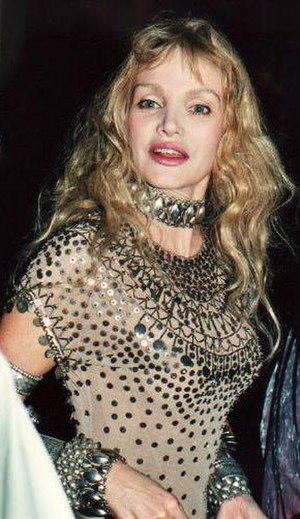
Arielle Dombasle à la cérémonie de César
Arielle Dombasle est une actrice, chanteuse, réalisatrice, scénariste et meneuse de revue franco-américaine, née le 27 avril 1953 à Hartford.
Miss France 2005, 75ᵉ élection de Miss France, s'est déroulée le 4 décembre 2004 au Centre international de congrès de Tours. La gagnante, Cindy Fabre, succède à Lætitia Bléger, Miss France 2004.